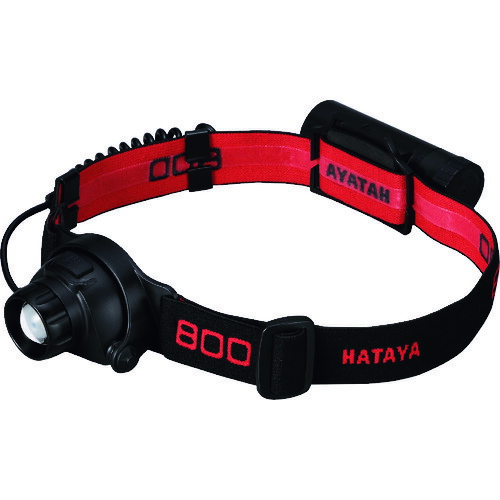
ハタヤ ＬＥＤヘッドライト８００ LHL-04B
商品名：ハタヤ ＬＥＤヘッドライト８００ （株）ハタヤリミテッド コードNo: LHL-04B オレンジブック発注コード：215-2694 JANコード：4930510352251 特徴 --- 用途 ●現場作業に。 仕様 --- 仕様2 ●本体ベルト色:ブラック ●使用光源:白色LED×1 ●明るさ：800lm(強)/160lm(弱) ●電源:リチウムイオン専用充電池(3.7V 3350mAh)内蔵 ●最大点灯時間：約8時間(強)／約18時間（弱） ●保護等級:IP64 ●USB充電式 ●充電時間:約5時間 材質/仕上げ --- セット内容・付属品 ●ヘルメットクリップ4個 ●USBケーブル付属 注意事項 ---
Brand: ハタヤ
Category: Hardware > Tools > Flashlights & Headlamps